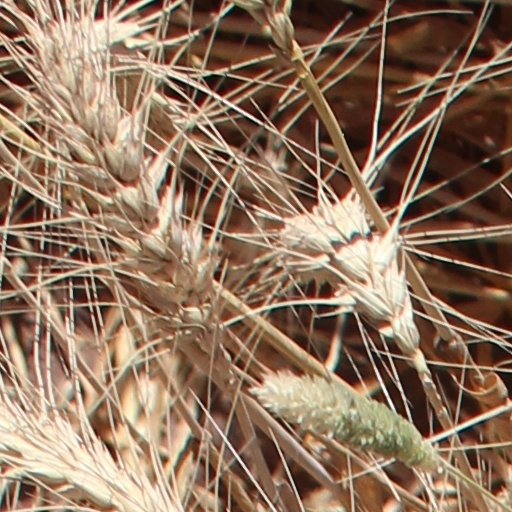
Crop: wheat